BioBIKE

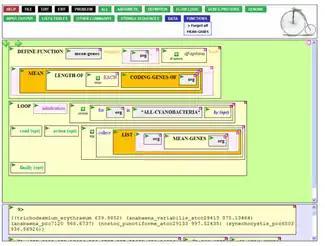
Composite of BioBIKE Visual Programming Language Style Interaction depicting function definition as well as complex flow control.

Being a multi-headed, multi-threaded, multi-user, multi-tenancy cloud-based system, BioBIKE users were able to directly work together through their web browsers, remotely sharing the same listener and memory space. This permitted a unique sort of collaboration, discussed in Shrager (2007).